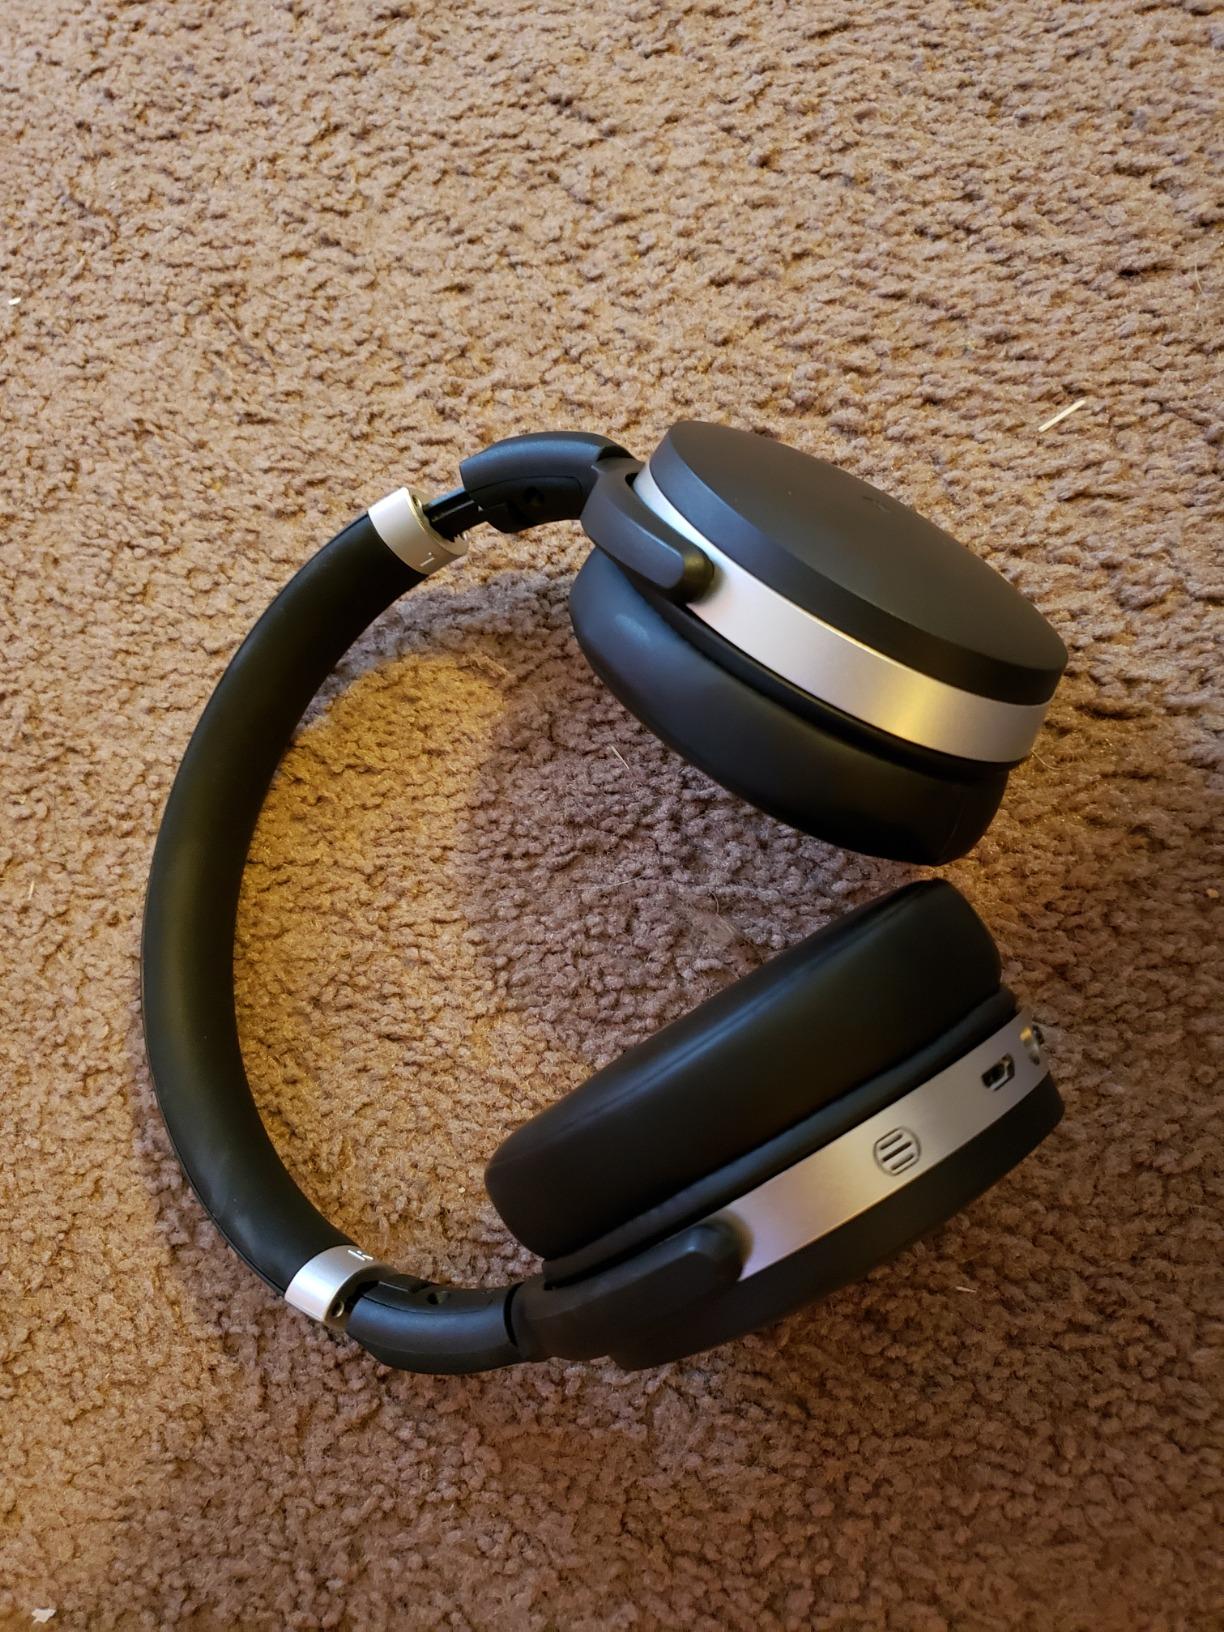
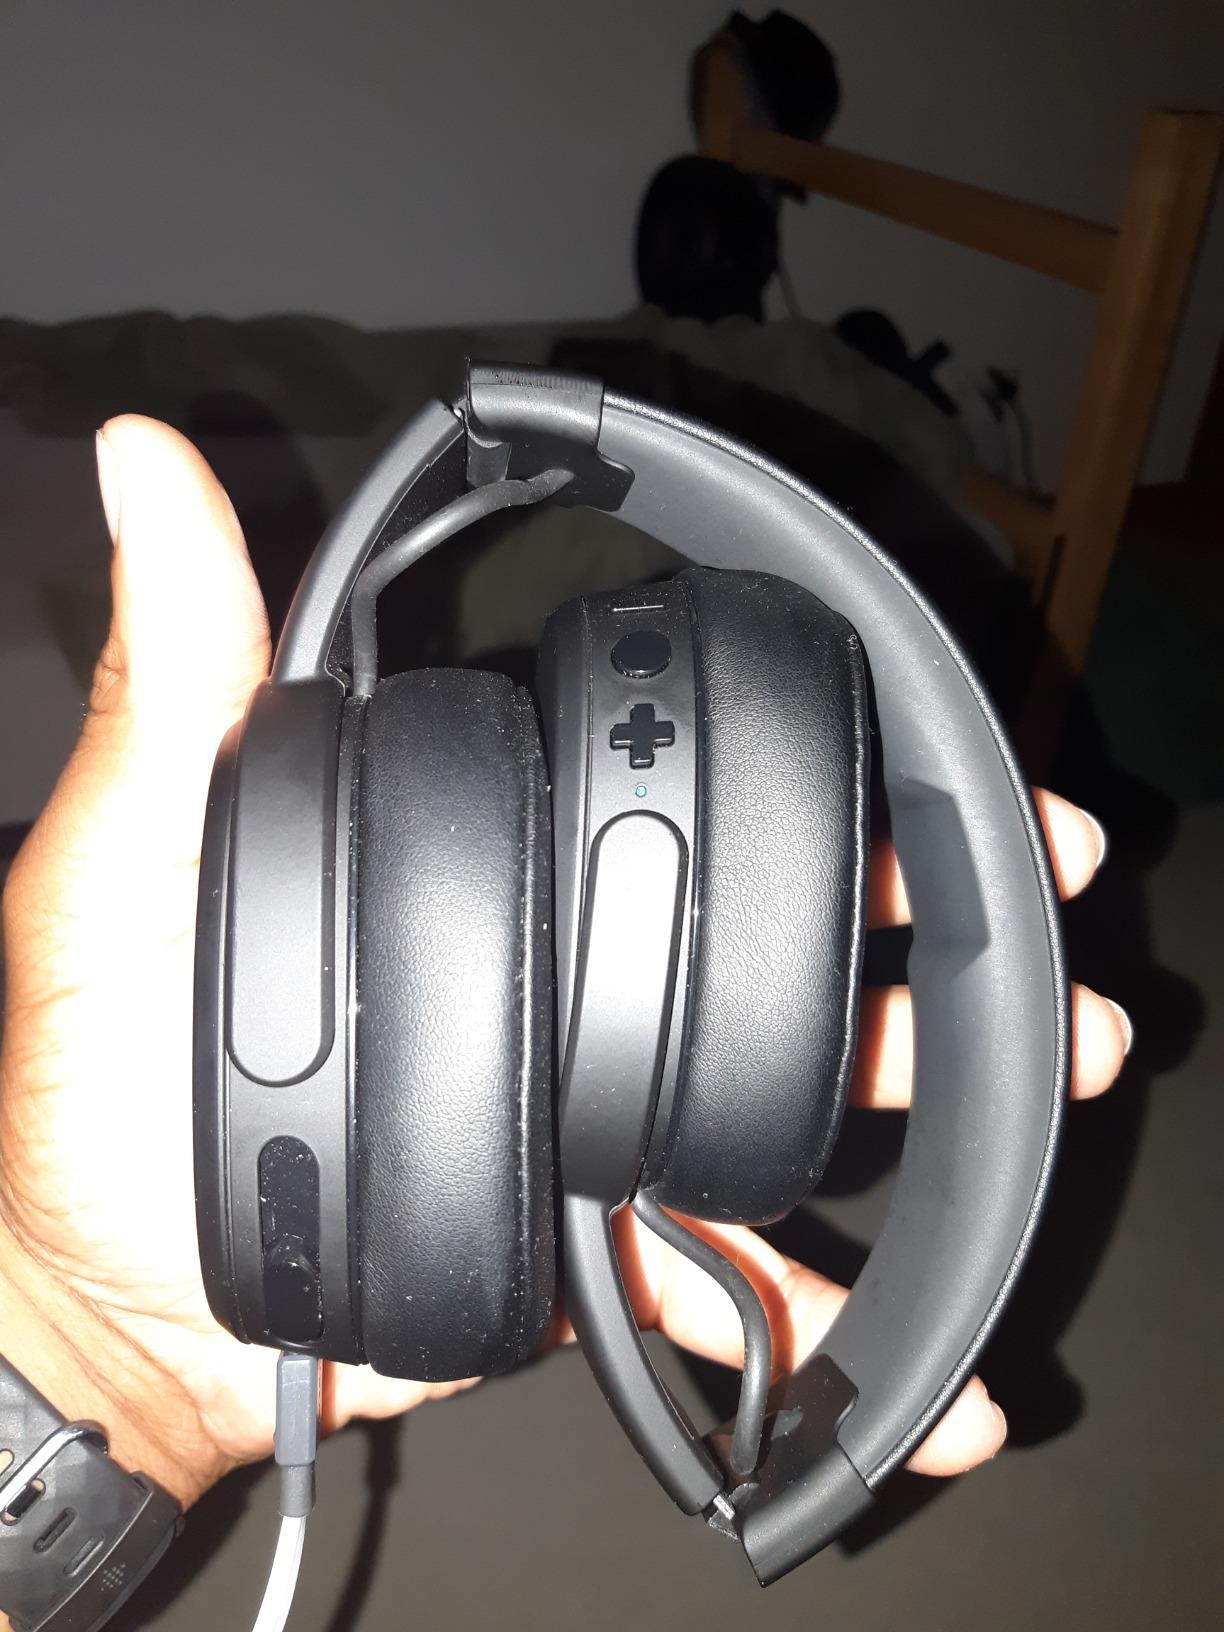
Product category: headphones
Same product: no